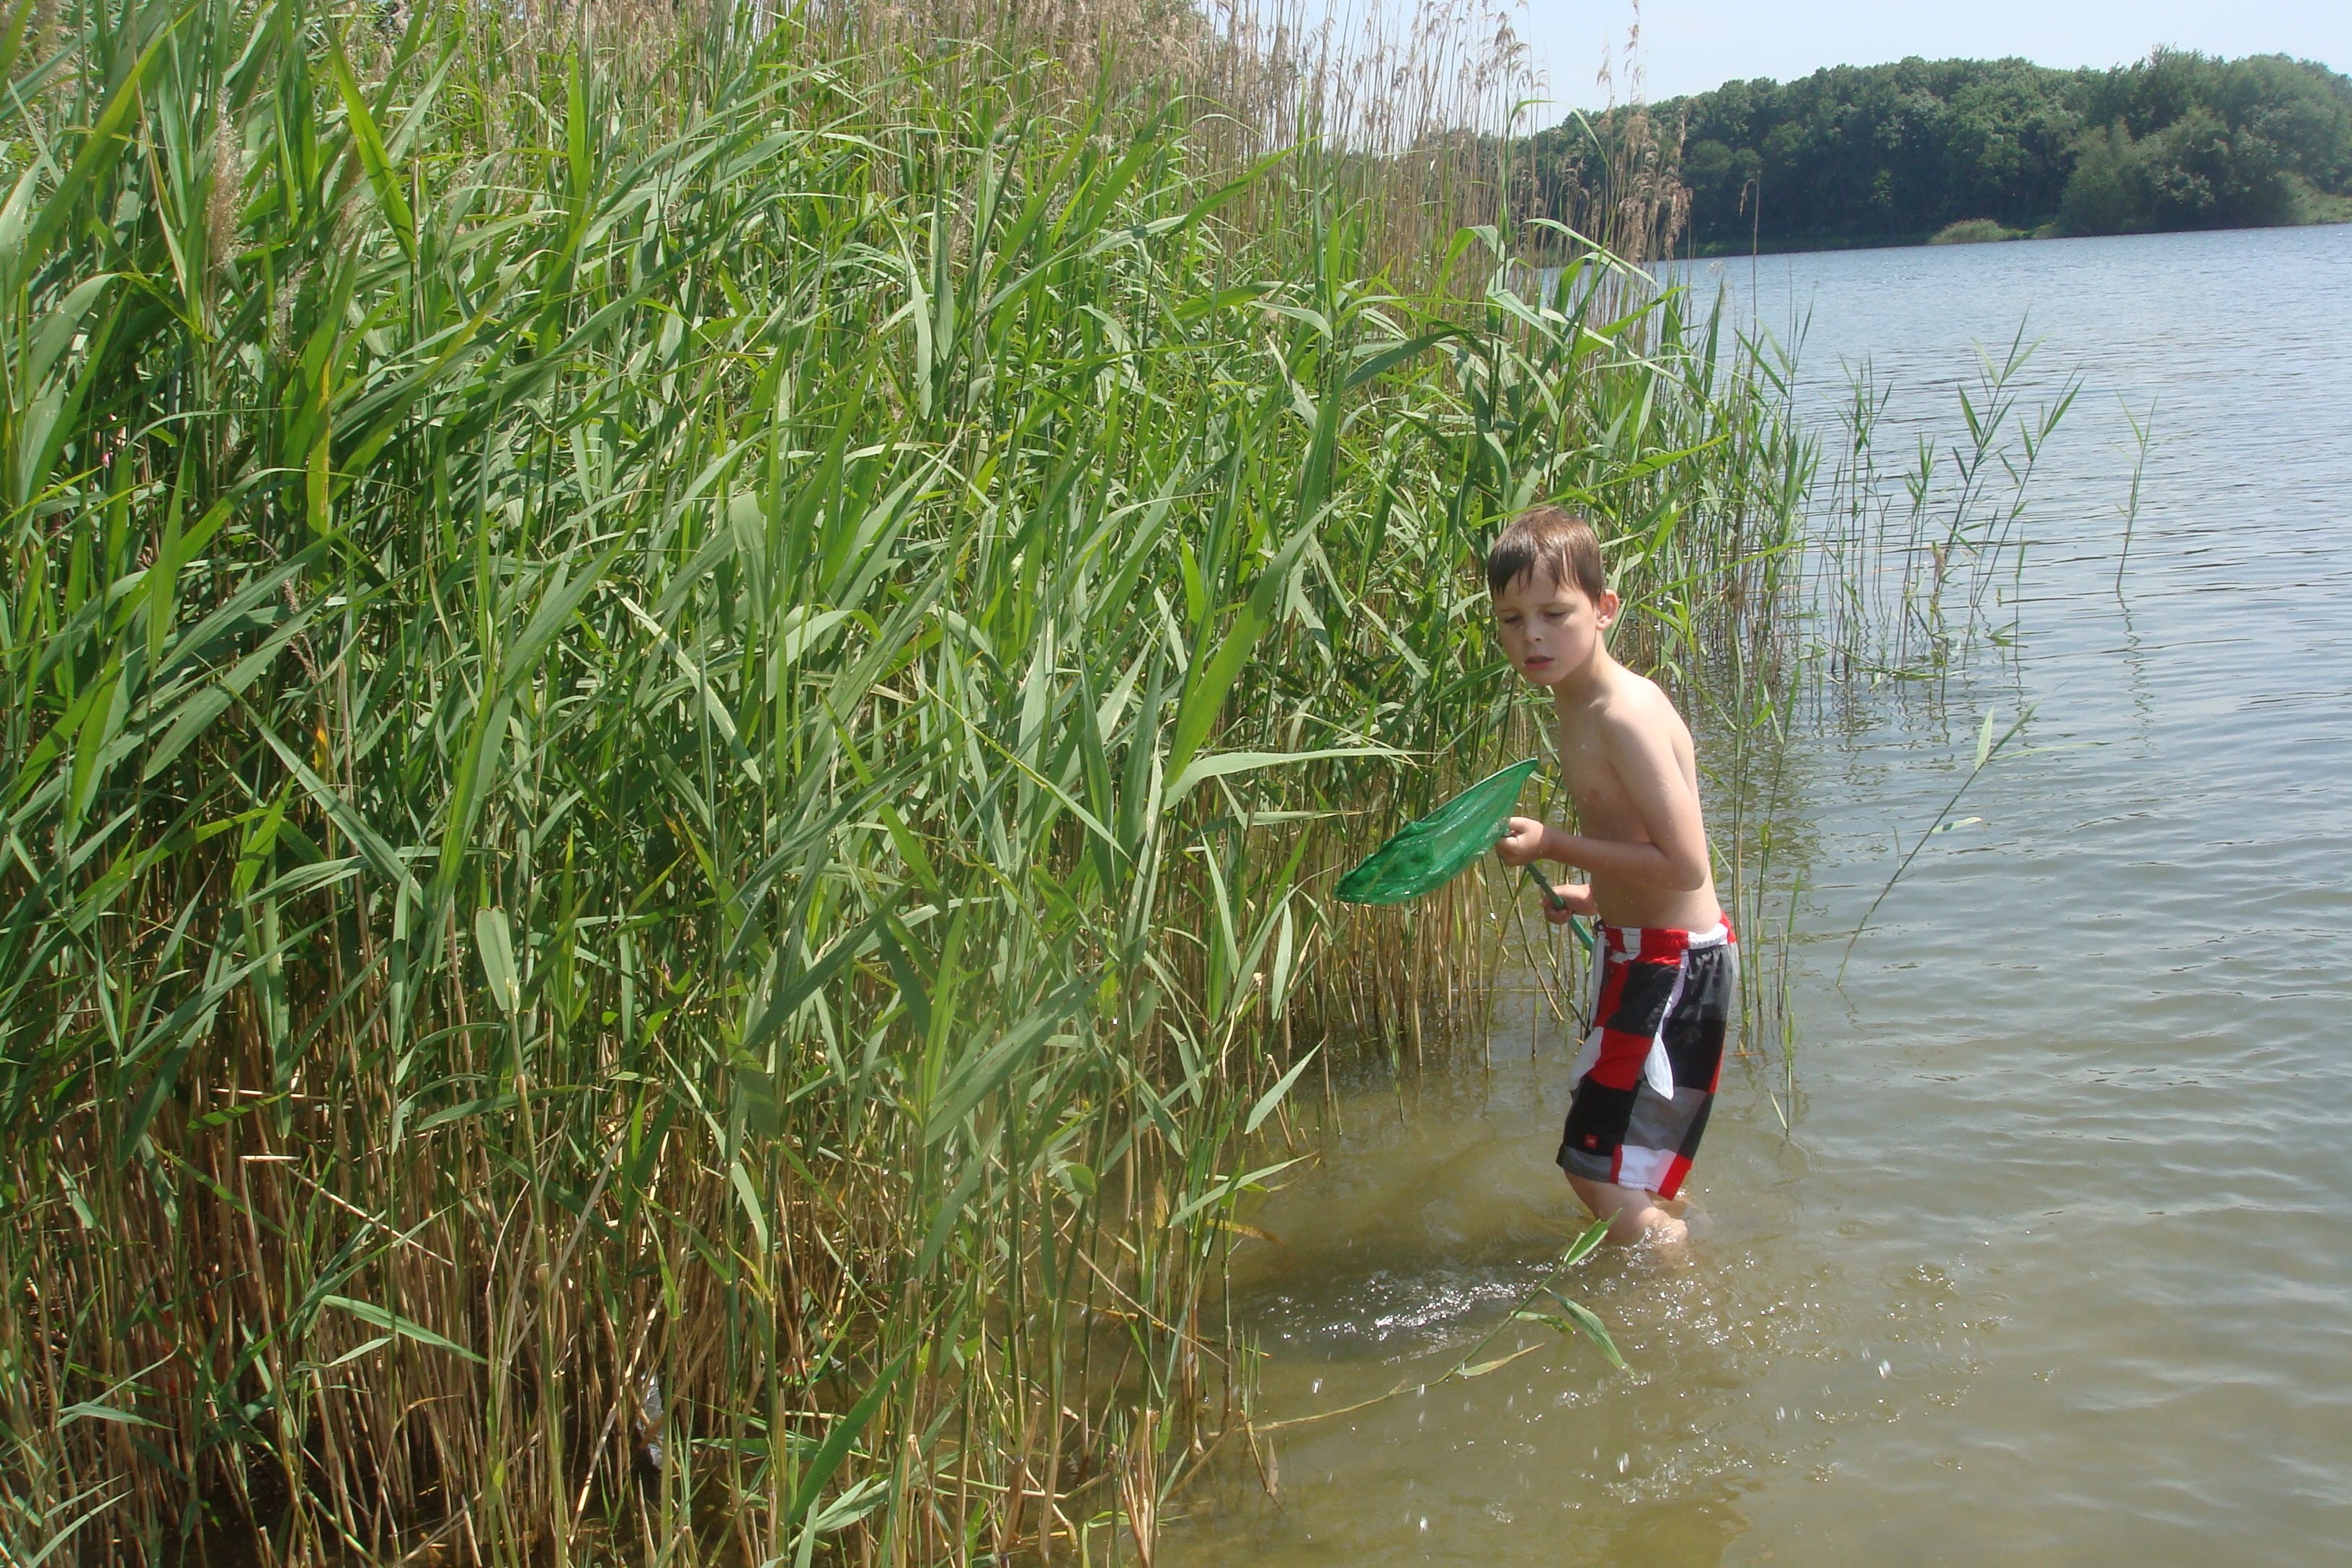
landscape, nature, boy, adventure, reed, freedom, fish, fishnet, natural water, grass family